Covington, Kentucky

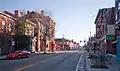
MainStrasse Village

According to Covington's 2019 Comprehensive Annual Financial Report, the principal employers in the city are: